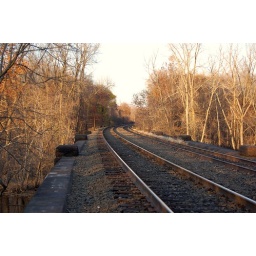
On top of train bridge over Farmington river